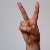
The image shows a hand gesture representing the letter 'V' in Indian Sign Language.